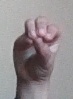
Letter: ha